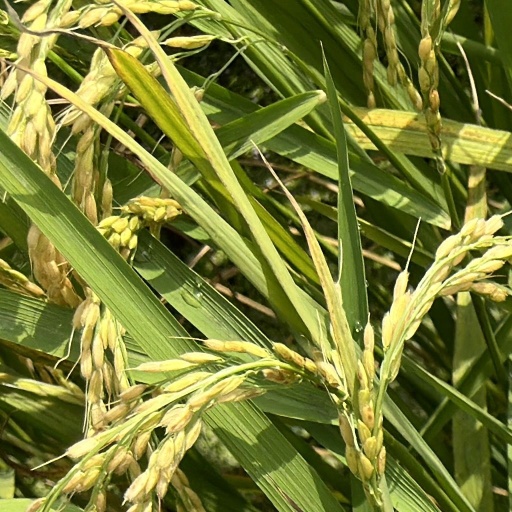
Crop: rice